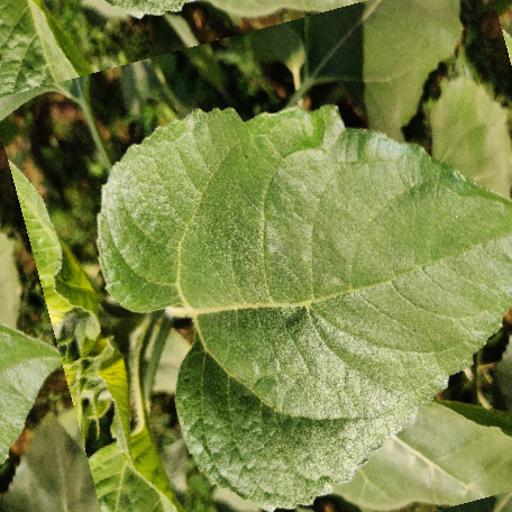
Label: Fresh_leaf